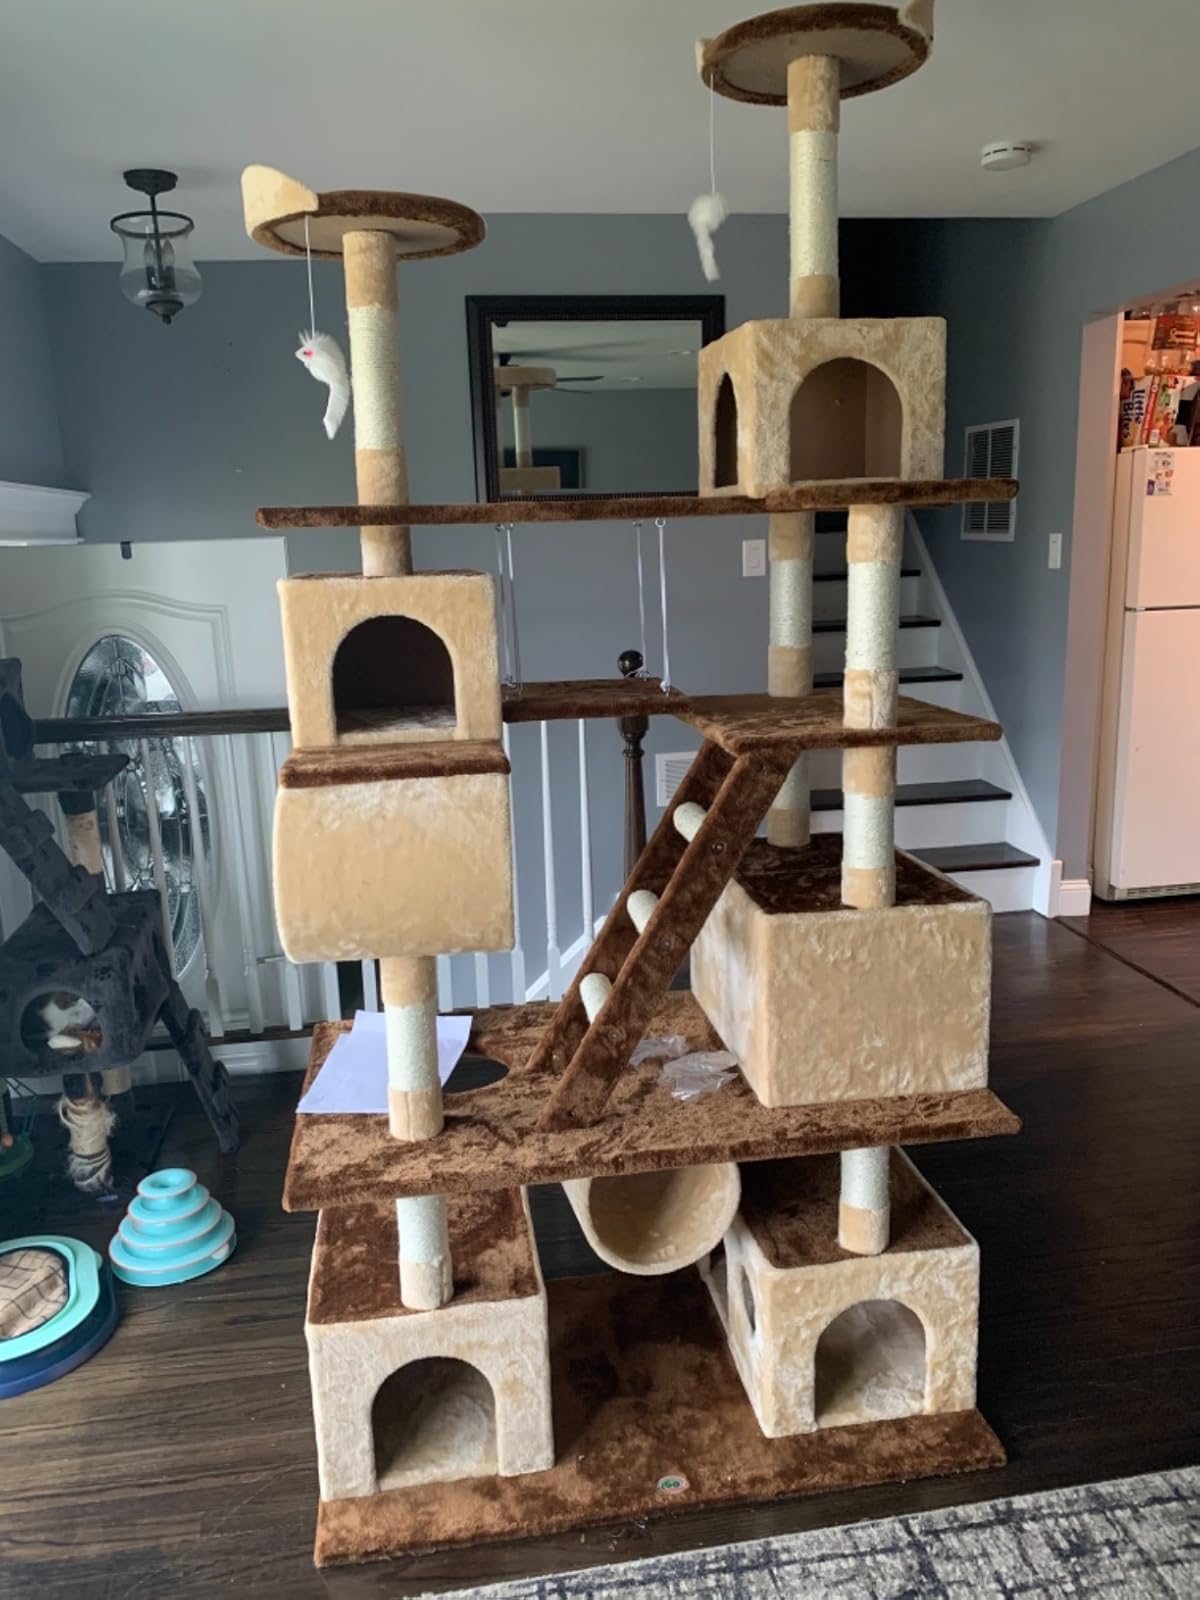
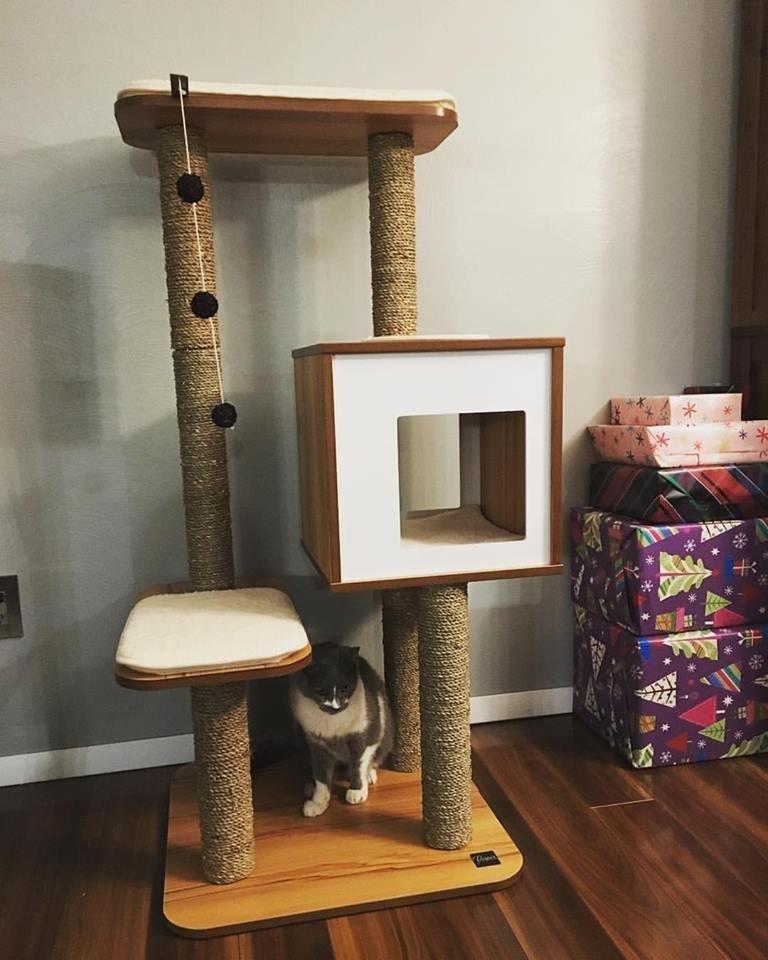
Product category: items_cat tree
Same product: no